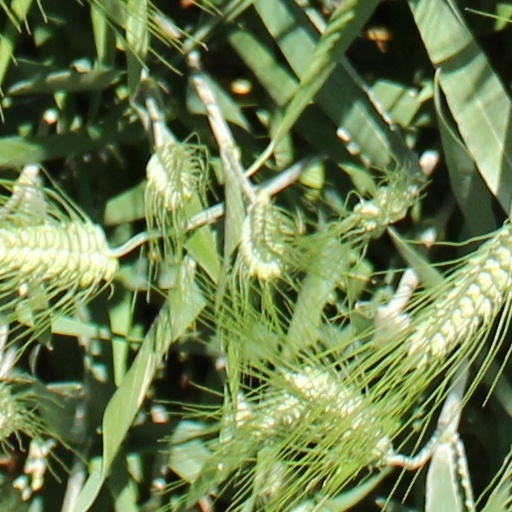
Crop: wheat